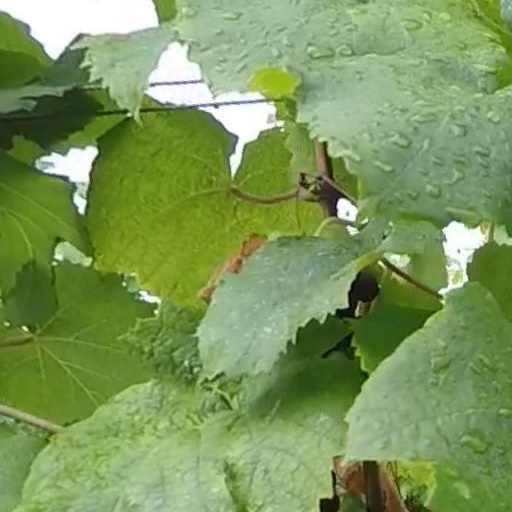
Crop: grape